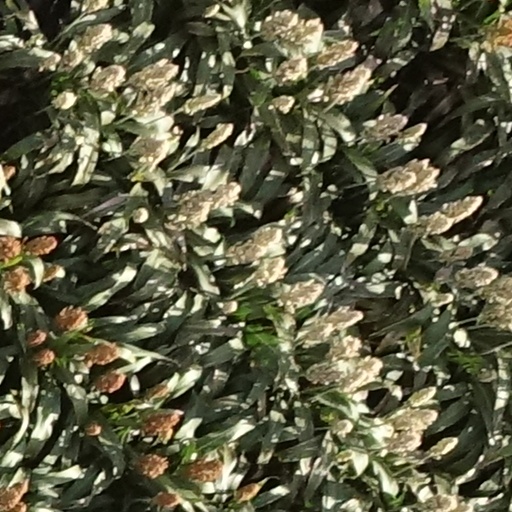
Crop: sorghum